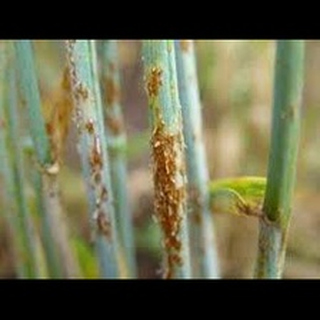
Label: wheat_black_rust